1755 Lisbon earthquake

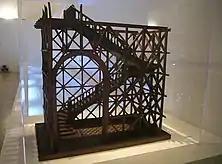
Model of the seismically protective wooden structure called "gaiola pombalina" (pombaline cage), developed for the reconstruction of Pombaline Lower Town

The royal family escaped unharmed from the catastrophe: King Joseph I of Portugal and the court had left the city, after attending Mass at sunrise, fulfilling the wish of one of the king's daughters to spend the holiday away from Lisbon. After the catastrophe, Joseph I developed a fear of living within walls, and the court was accommodated in a huge complex of tents and pavilions in the hills of Ajuda, then on the outskirts of Lisbon. The king's claustrophobia never waned, and it was only after Joseph's death that his daughter Maria I of Portugal began building the royal Ajuda Palace, which still stands on the site of the old tented camp. Like the king, the prime minister Sebastião de Melo (1st Marquis of Pombal) survived the earthquake. When asked what was to be done, Pombal reportedly replied "bury the dead and heal the living", and set about organizing relief and rehabilitation efforts. Firefighters were sent to extinguish the raging flames, and teams of workers and ordinary citizens were ordered to remove the thousands of corpses before disease could spread. Contrary to custom and against the wishes of the Church, many corpses were loaded onto barges and buried at sea beyond the mouth of the Tagus. To prevent disorder in the ruined city, the Portuguese Army was deployed and gallows were constructed at high points around the city to deter looters; more than thirty people were publicly executed. The army prevented many able-bodied citizens from fleeing, pressing them into relief and reconstruction work.